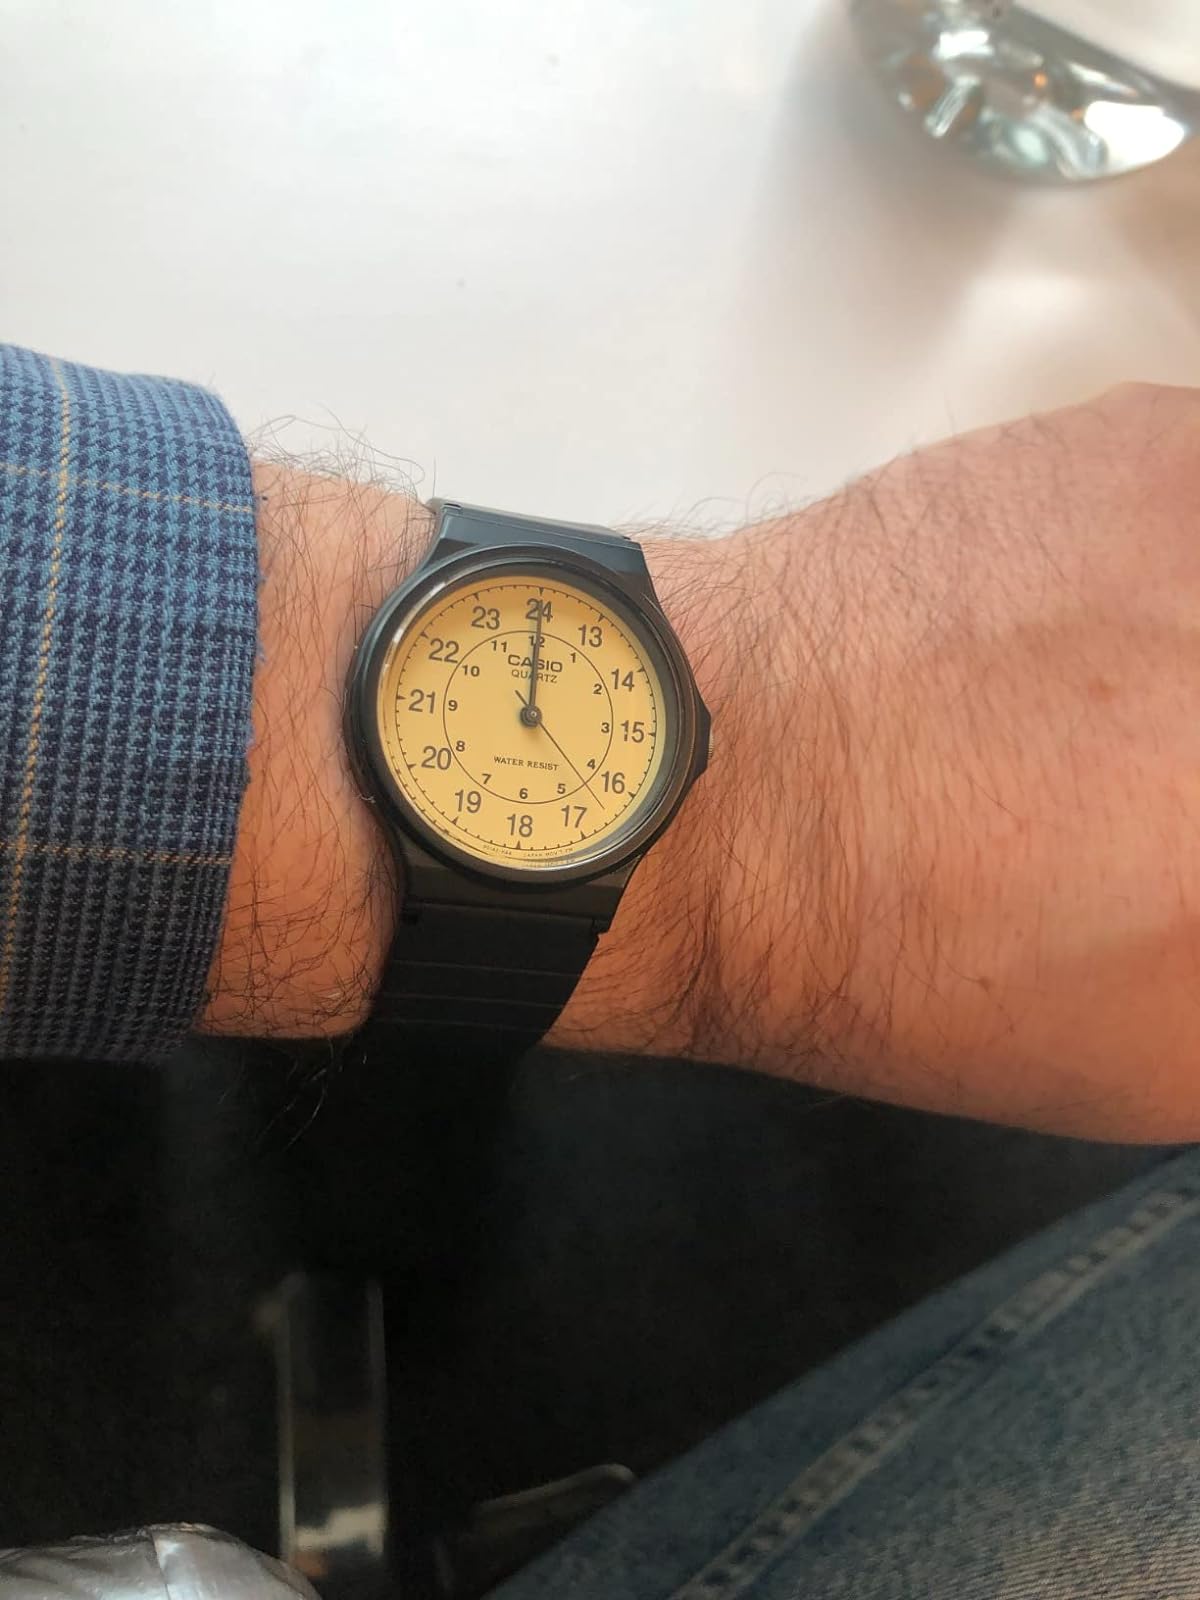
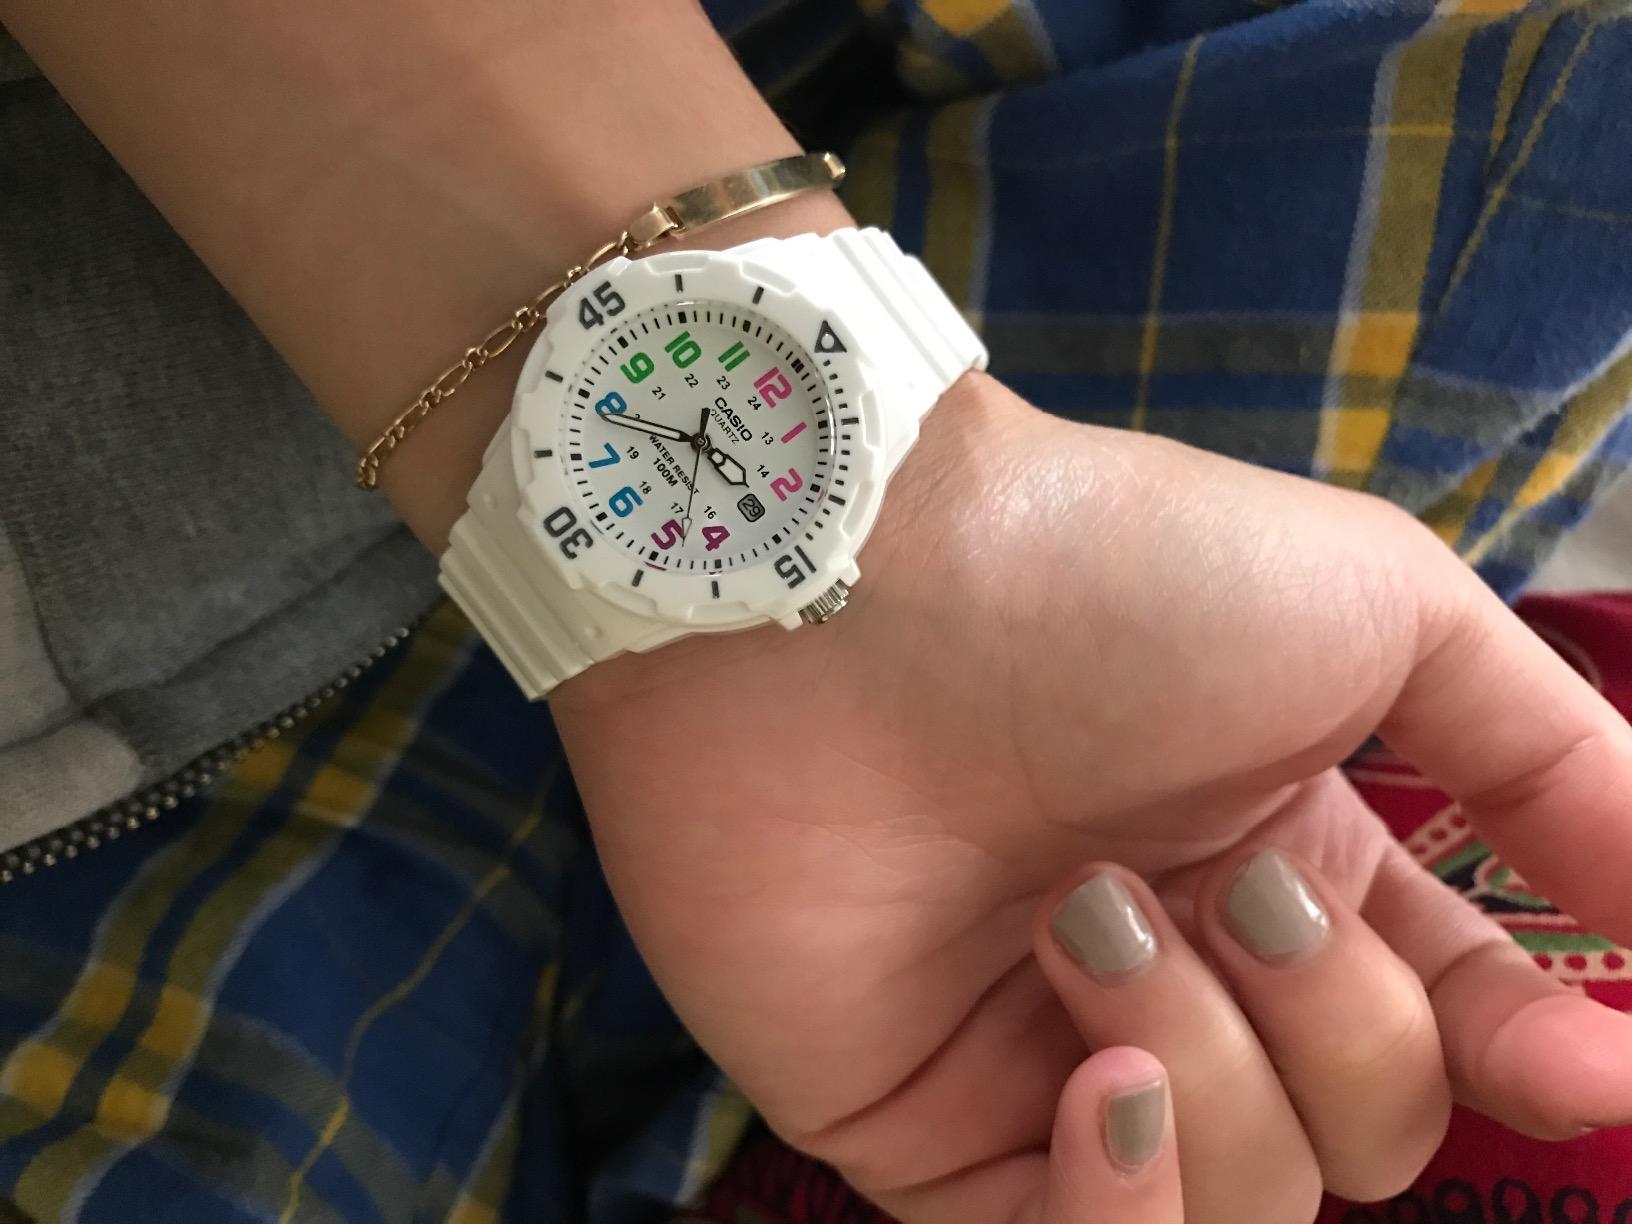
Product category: accessories_watch
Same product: no